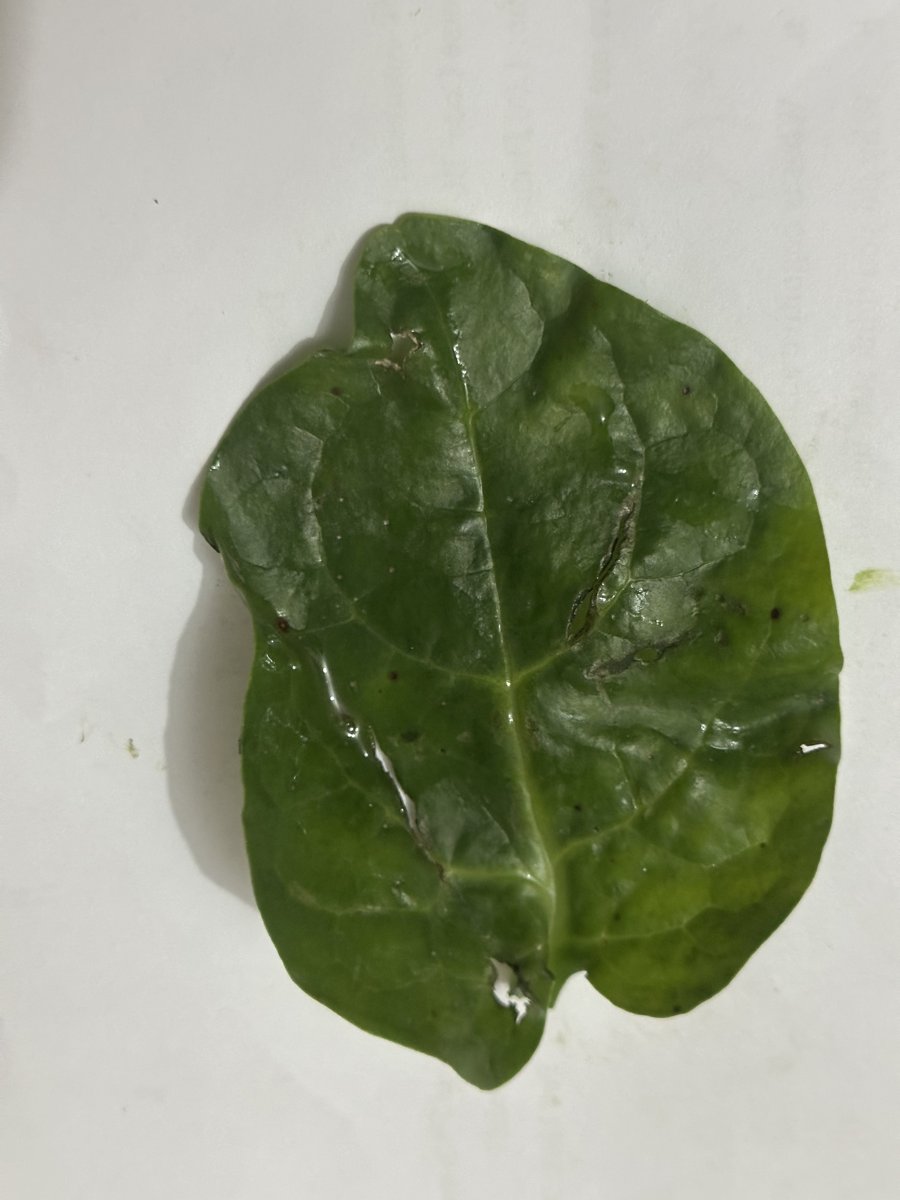
Label: Pest-Damage